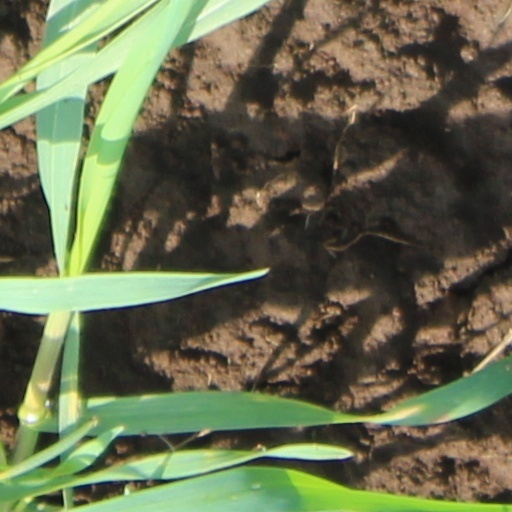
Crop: wheat